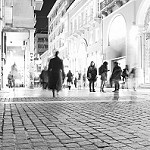
Scene: Outdoor